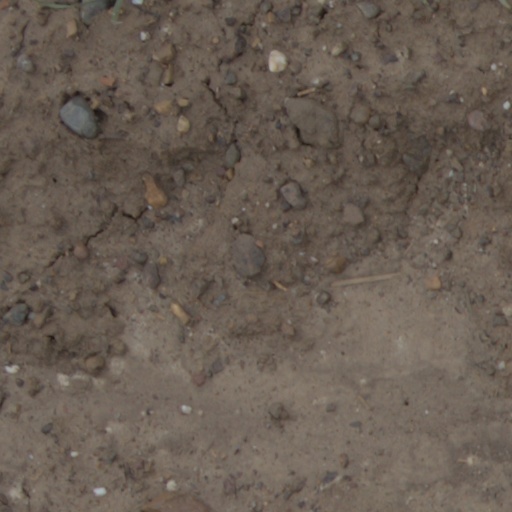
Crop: wheat